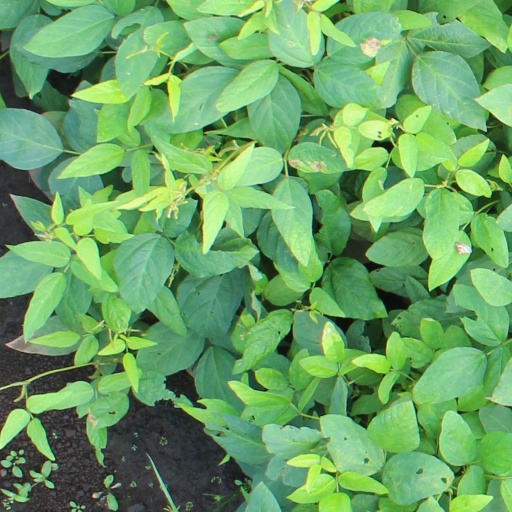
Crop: soybean